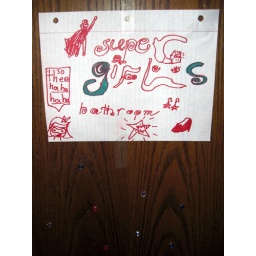
bathroom door art by Olivia, age 10